List of international goals scored by Godfrey Chitalu

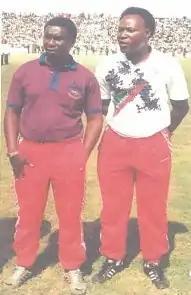
Godfrey Chitalu, the highest-scoring player for Zambia, with Alex Chola (left).

Godfrey Chitalu was a Zambian professional footballer who represented the Zambia national football team in international level from 1968 to 1980. During that time, he amassed 108 caps and scored 79 international goals making him the all-time record goalscorer for the Zambia national team, highest international goalscorer from an African nation and eighth-highest international goalscorer in history.